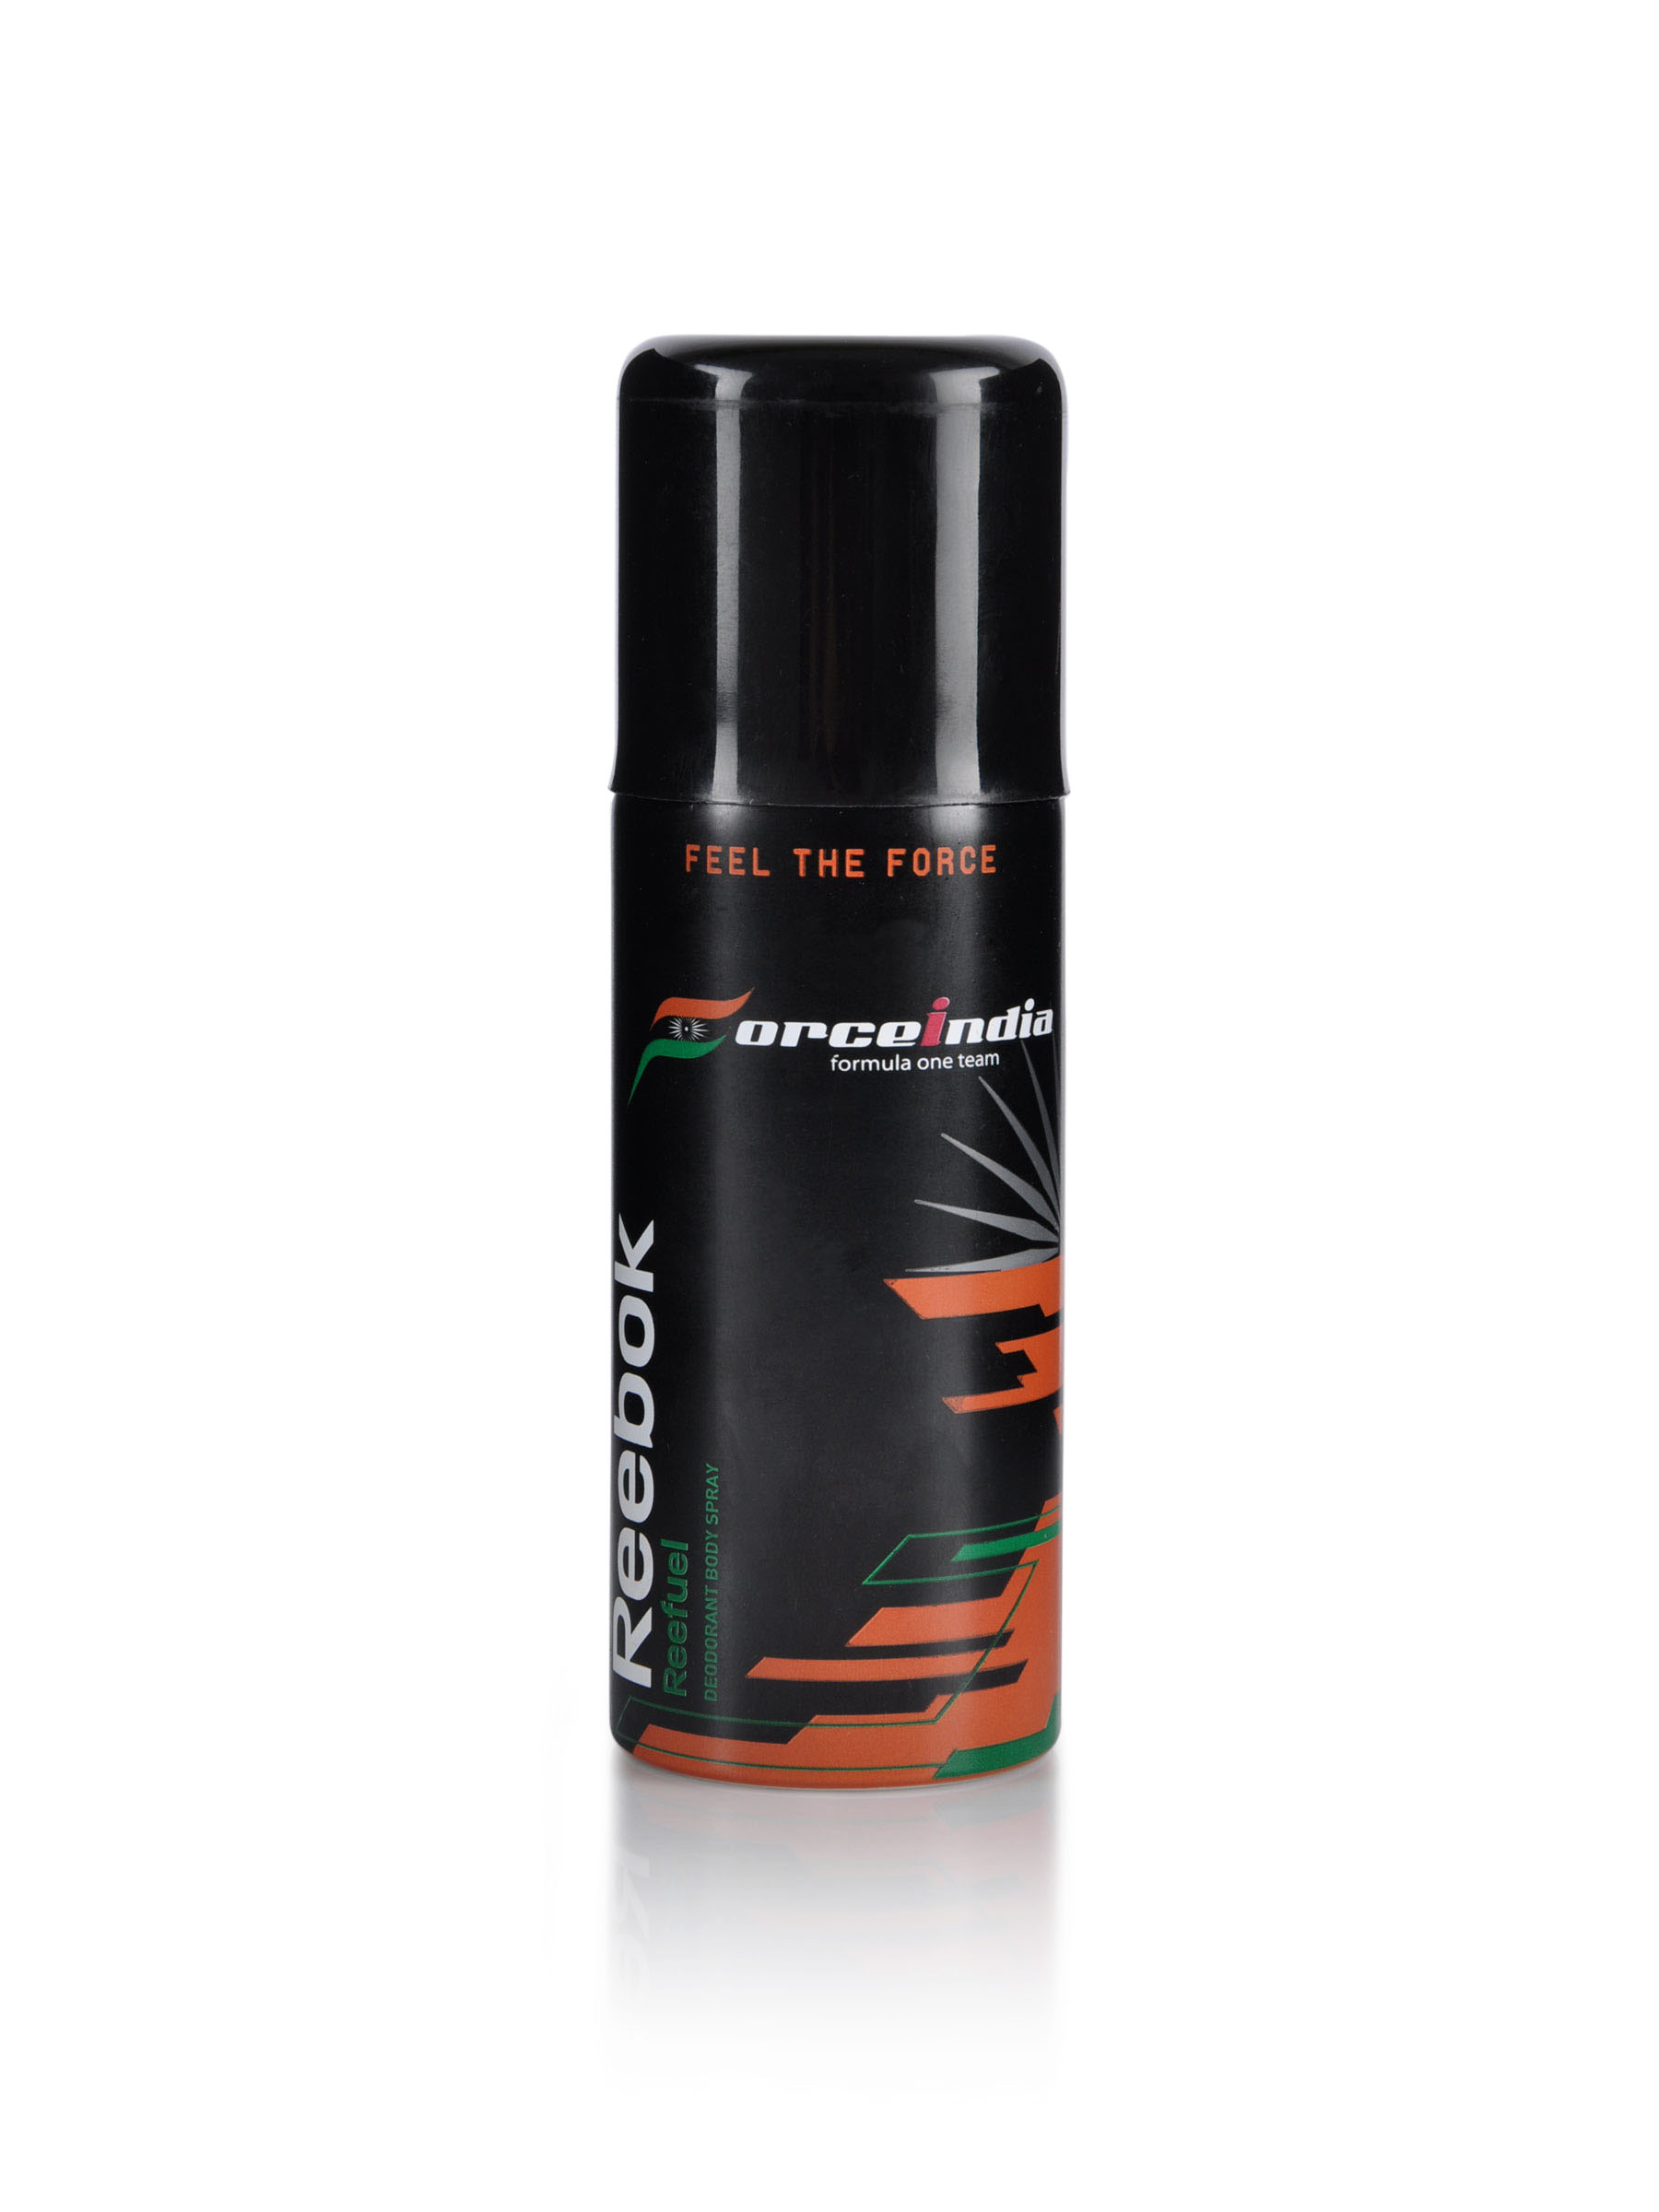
Reebok Men Reefuel Deo
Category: Personal Care / Fragrance / Deodorant
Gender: Men
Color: Brown
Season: Spring 2017
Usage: Casual